Schecter Guitar Research

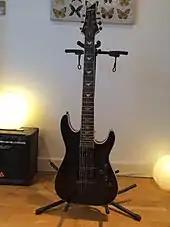
A Schecter Omen Extreme (7 String) Guitar

The Diamond Series was first introduced in 1998, and consists of all the non-custom, mass-produced Schecter models. The Diamond Series is further divided into groups of guitars, which share common design characteristics. Schecter has stated that it will not customize any Diamond Series guitar, thus any Diamond Series guitar is sold "as is".